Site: brandenburg
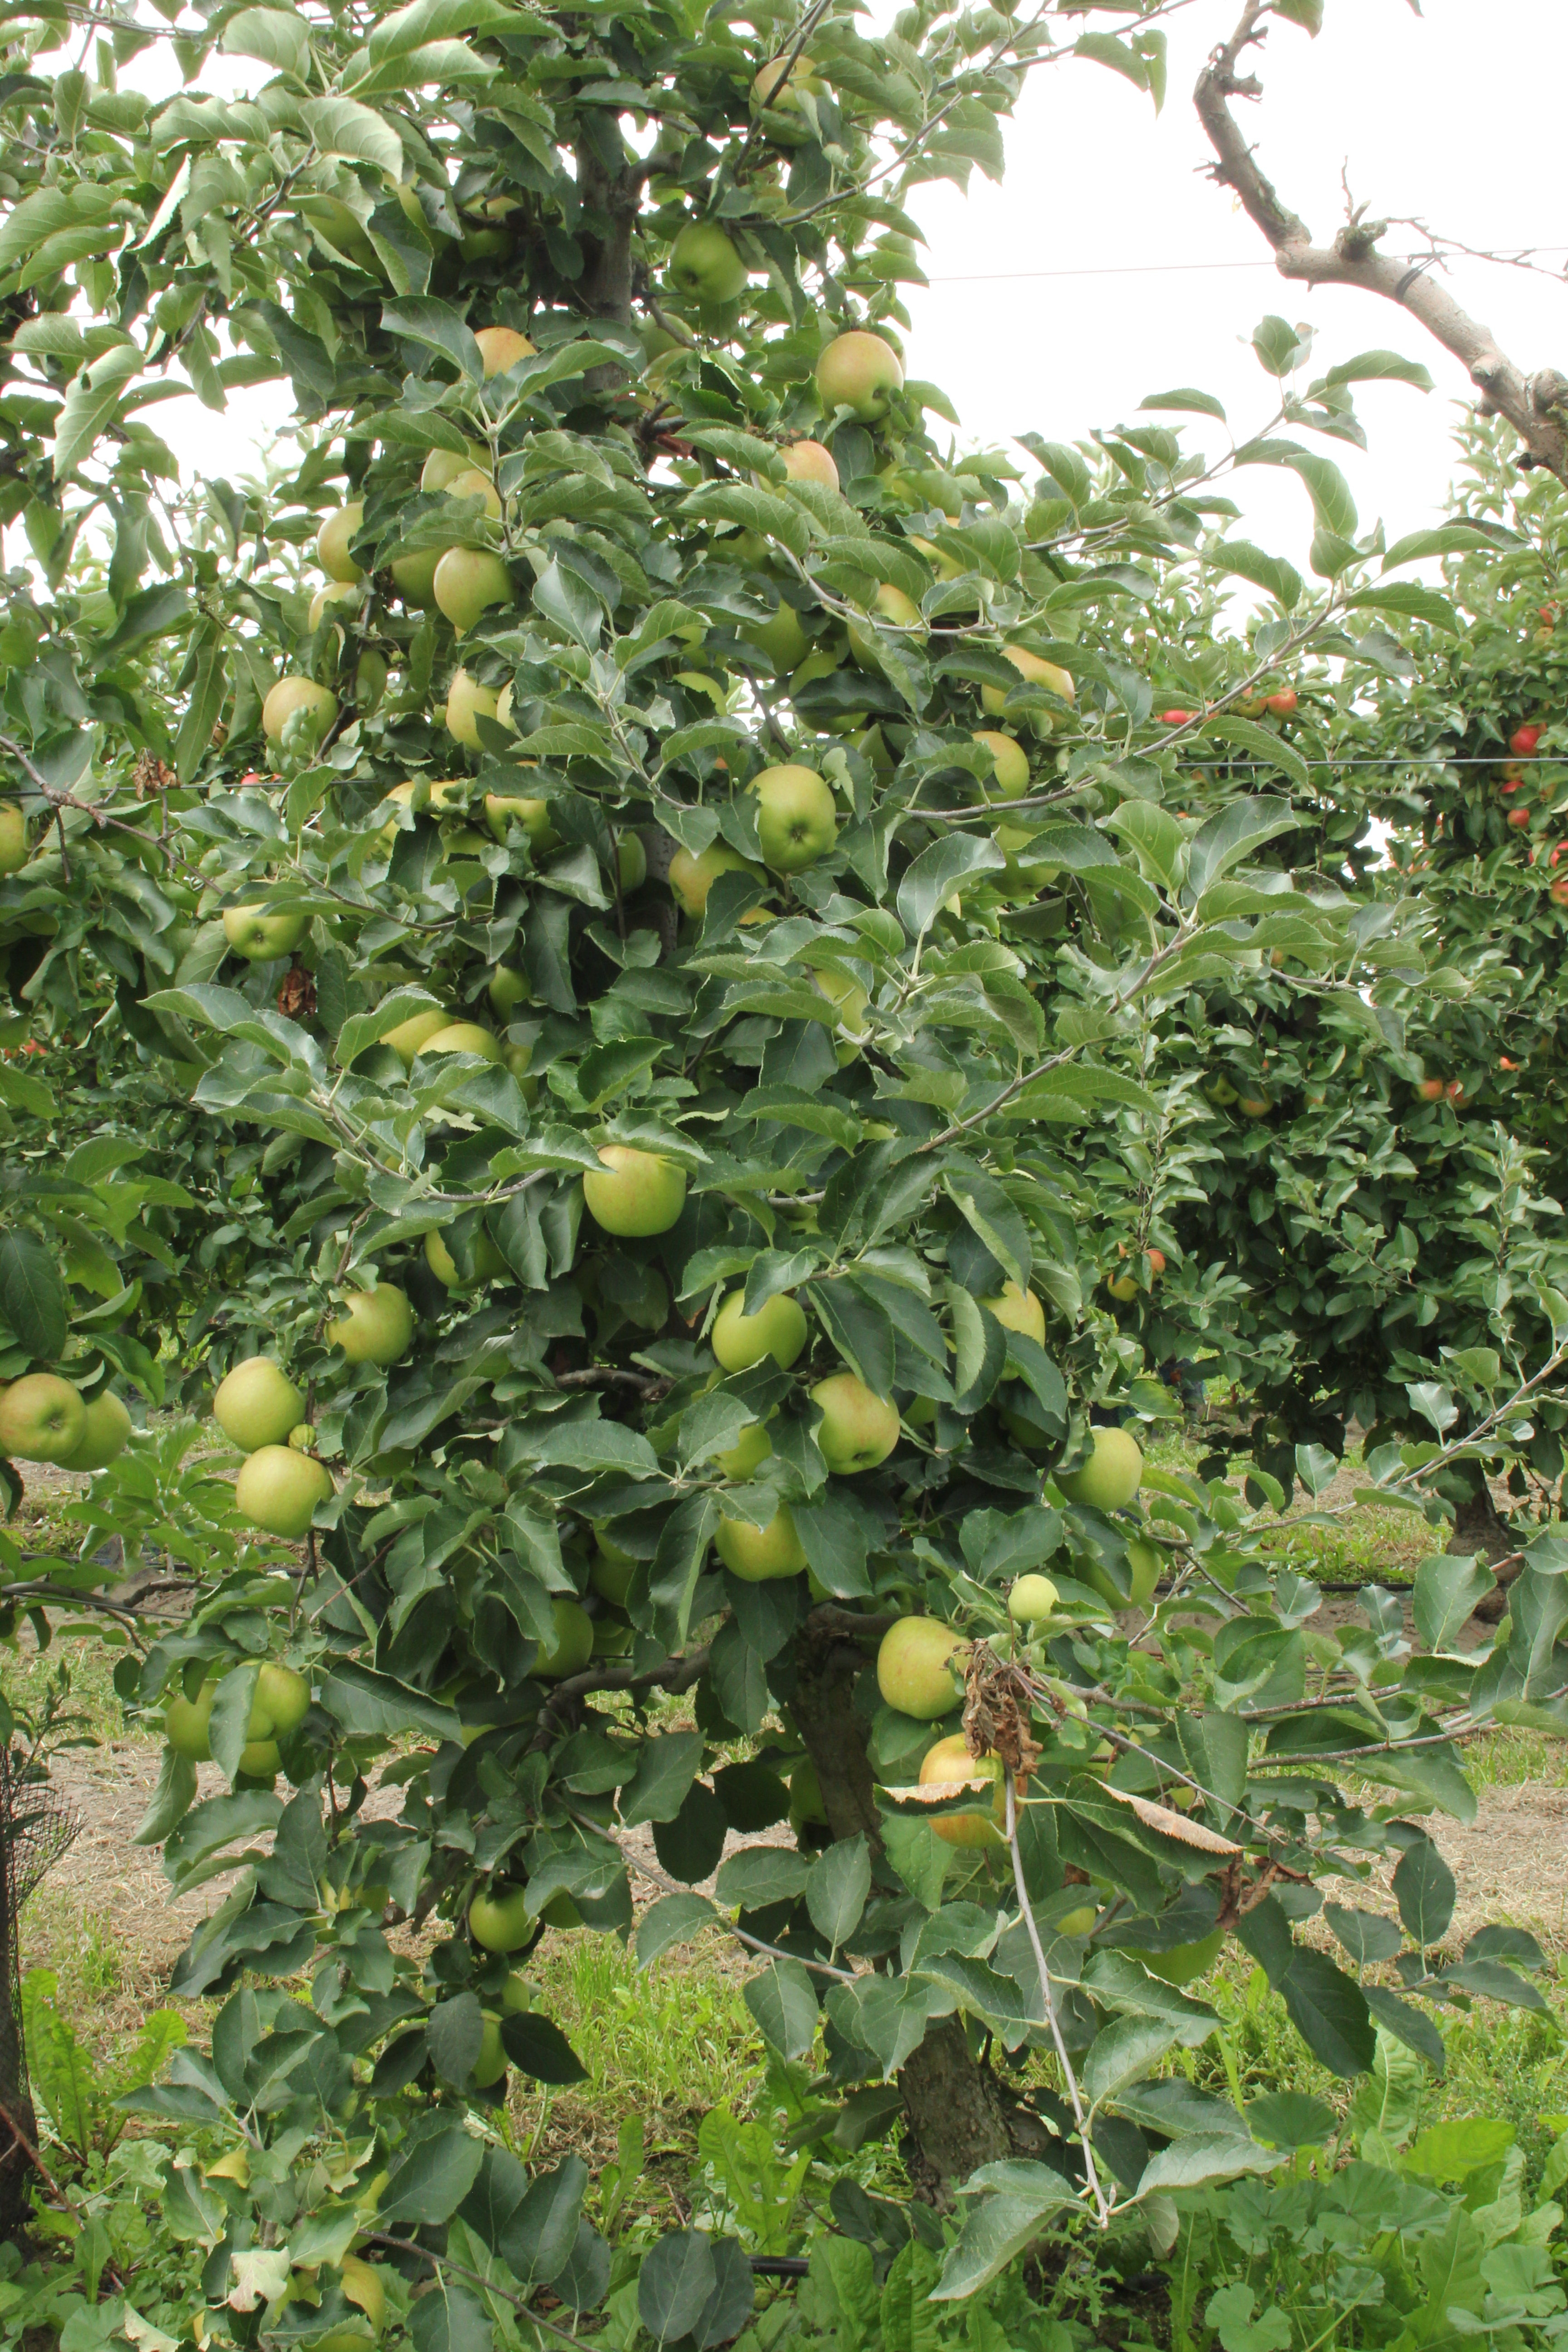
Growth stage (BBCH 87): Maturity of fruit and seed